Eccentric Jupiter

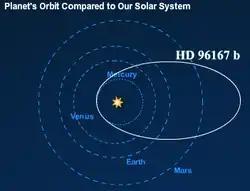
Eccentric Jupiter HD 96167 b has a comet-like orbit.

Various theories about the origin of orbits with high eccentricity compared to the planets of the Solar System have been proposed, and can be modeled and analyzed via computer simulation. One model, termed the "slingshot model", describes such orbits in the case with a hot Jupiter in a multi-planetary system.